Halifax Shipyard

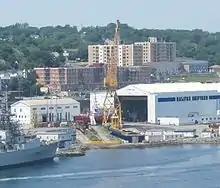
A Hero-class patrol vessel is readied for launch at Halifax Shipyard, 2013

In 1918 the Halifax Graving Dock Company's assets were purchased by Montreal investors who organized them into the Halifax Shipyards Limited, completing the shipyard and beginning ship construction in the final stages of World War I. In 1920 Halifax Shipyards Limited was acquired by the conglomerate British Empire Steel Corporation (BESCO). In 1930 Halifax Shipyards Limited was acquired by the conglomerate Dominion Steel and Coal Corporation (DOSCO). During World War II, the company's facilities were critical to the war effort as Halifax Shipyards Limited constructed four s for the Royal Canadian Navy – the first all-Canadian built destroyers – and was vital in repairing more than 7,200 ships damaged in the Battle of the Atlantic.